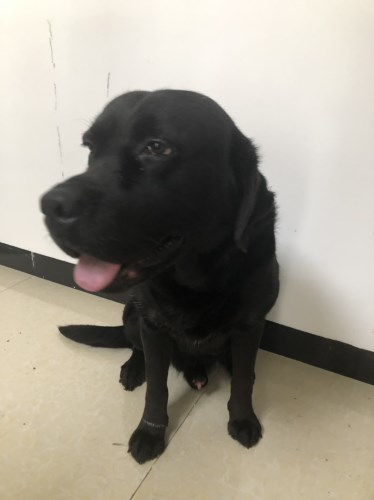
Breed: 3580-n000122-Labrador_retriever